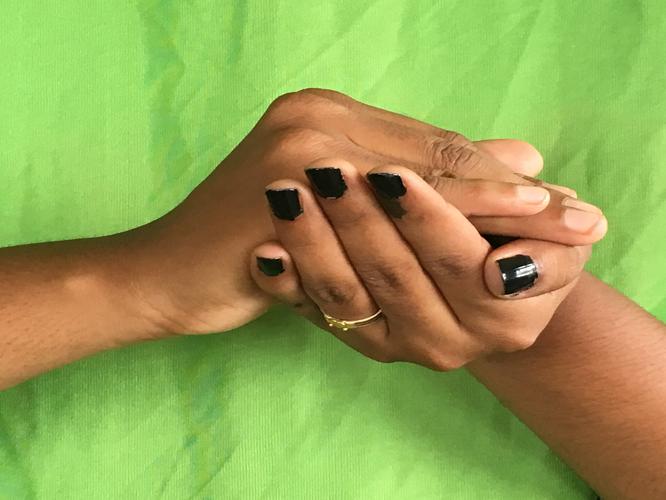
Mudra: Samputa
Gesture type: double_hand